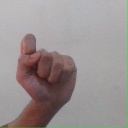
अक्षर: घ